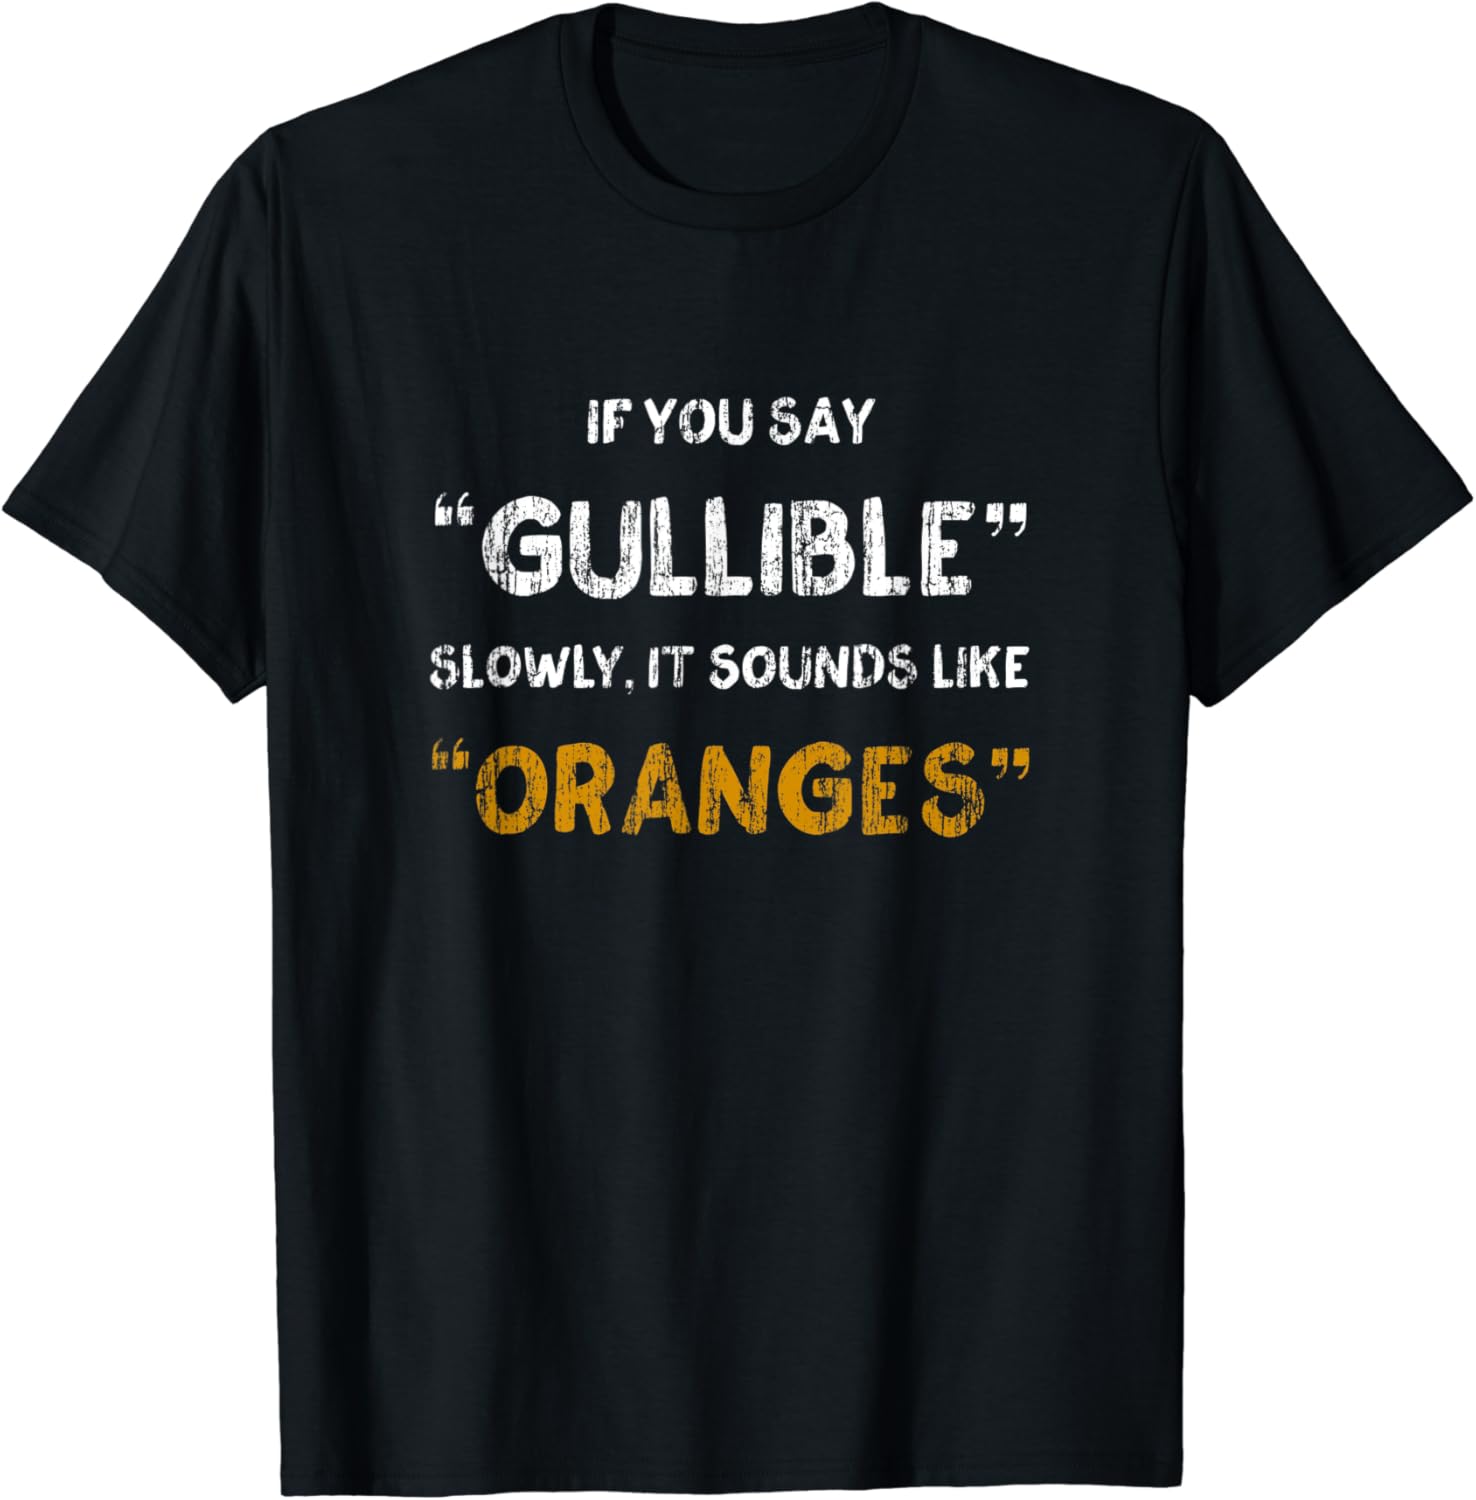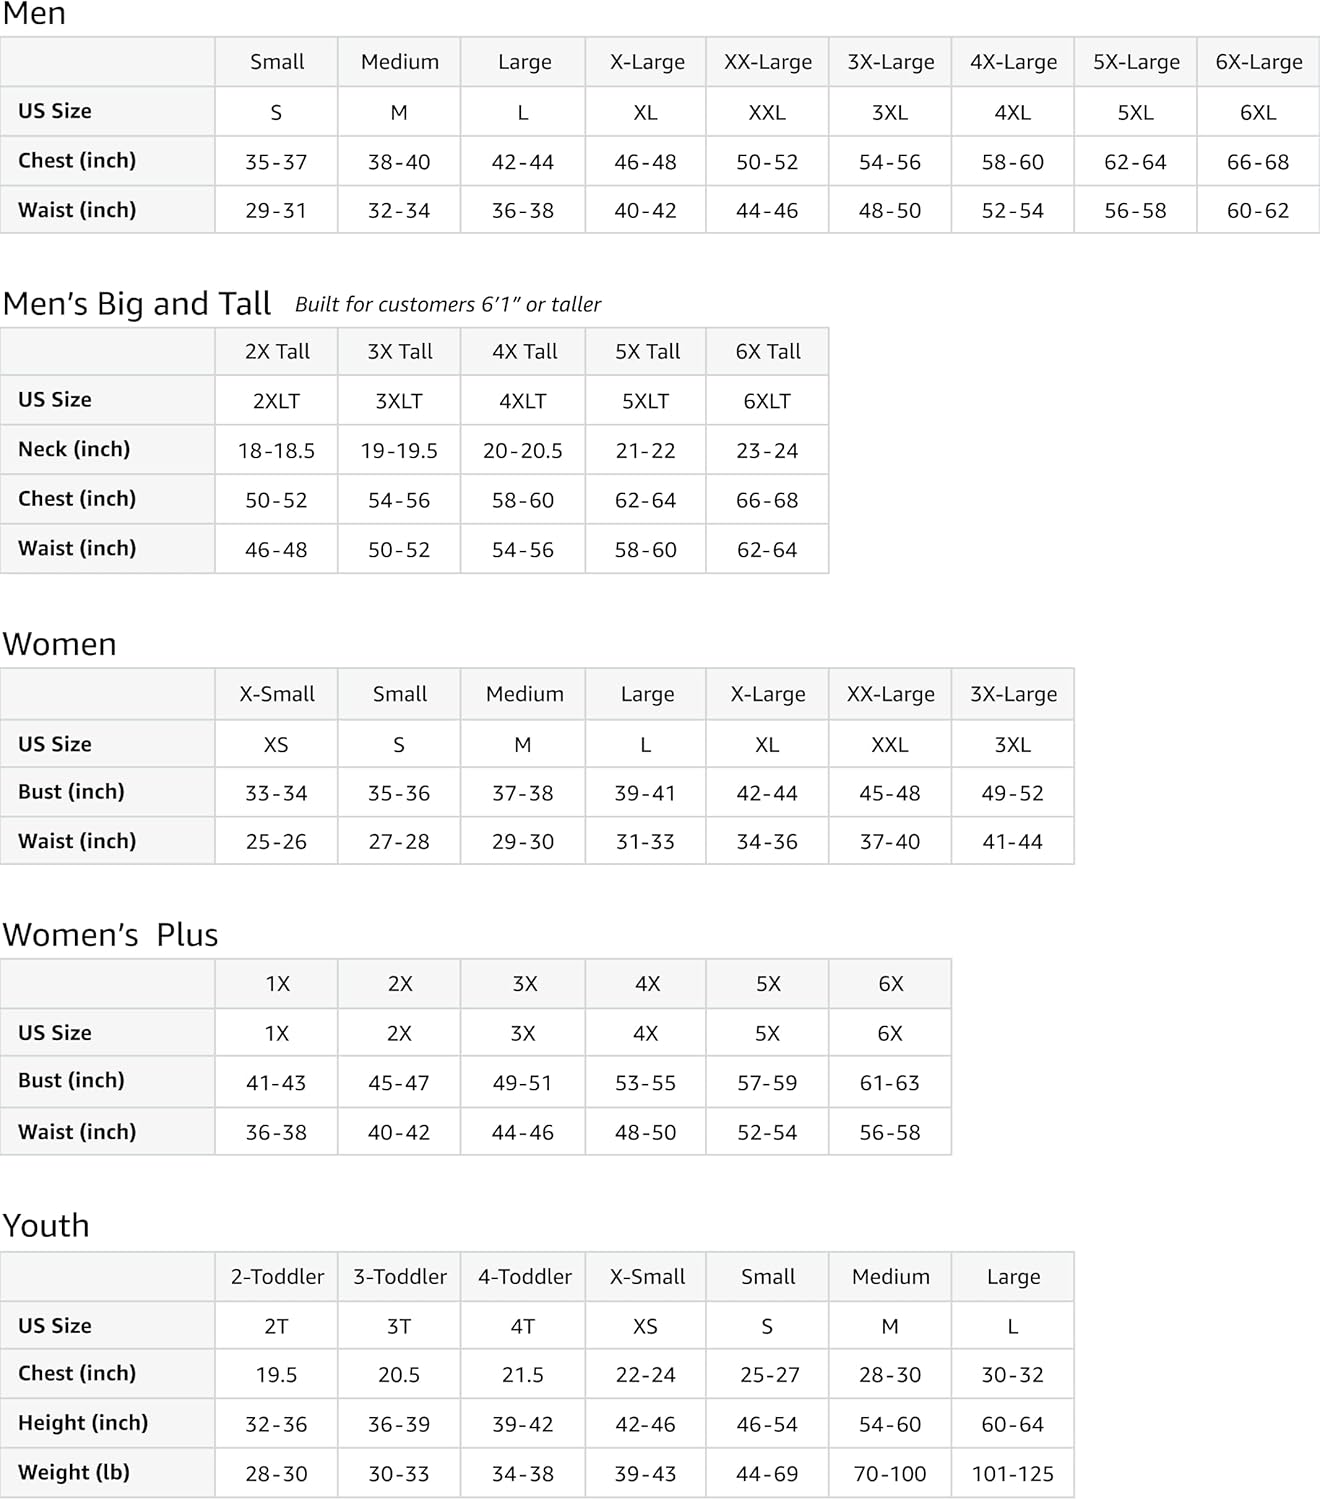
If You Say Gullible Slowly It Sounds Like Oranges T-Shirt
Category: AMAZON FASHION
You know you tried to say gullible slowly, so don't deny it. Make people look twice with this funny slogan tee. Unique design by Honcho-SFX. Our graphic tees are original and great conversation starters. Check out more cool tees by clicking the "Honcho-SFX" link above the title. Perfect for fans of humorous quote t-shirts! This tee makes a great gift for Birthday, Christmas Mother's and Father's Day. Also a great present for him or her on Valentine's Day, a unique gift idea for your husband, wife, girlfriend or boyfriend. Ideal funny tee for teen girls and boys. This tshirt makes a great gift for a friend or family member or yourself.
Features: Solid colors: 100% Cotton; Heather Grey: 90% Cotton, 10% Polyester; All Other Heathers: 50% Cotton, 50% Polyester | Imported | Pull On closure | Machine Wash | This is the perfect t-shirt for fans of funny, sarcastic and witty quote t shirts you know that are always up for a laugh. Show off your personality with this humorous slogan teeshirt! | Featuring the funny slogan "If You Say Gullible Slowly It Sounds Like Oranges". Large distressed style design to give a worn-in retro look. Let your individuality shine through by rocking this original t-shirt. | Lightweight, Classic fit, Double-needle sleeve and bottom hem